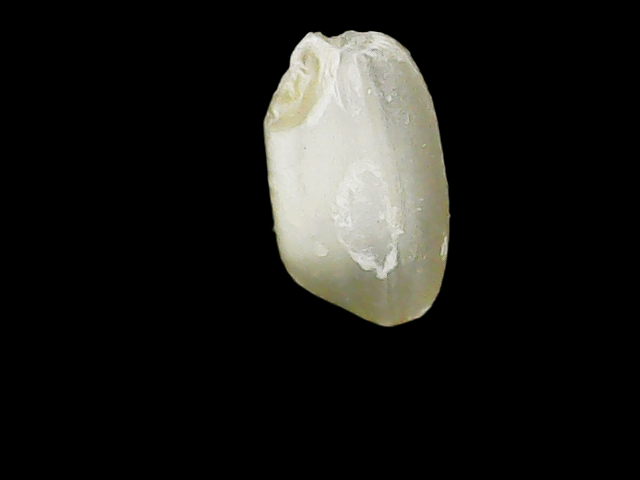
Rice variety: Binadhan8